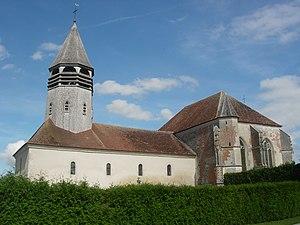
Eglise de Vallentigny
L'église Saint-Antoine est une église située à Vallentigny, en France.
Vallentigny est une commune française, située dans le département de l'Aube en région Grand Est.
Cet article recense les monuments historiques de l'Aube, en France.